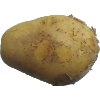
Label: white_potato